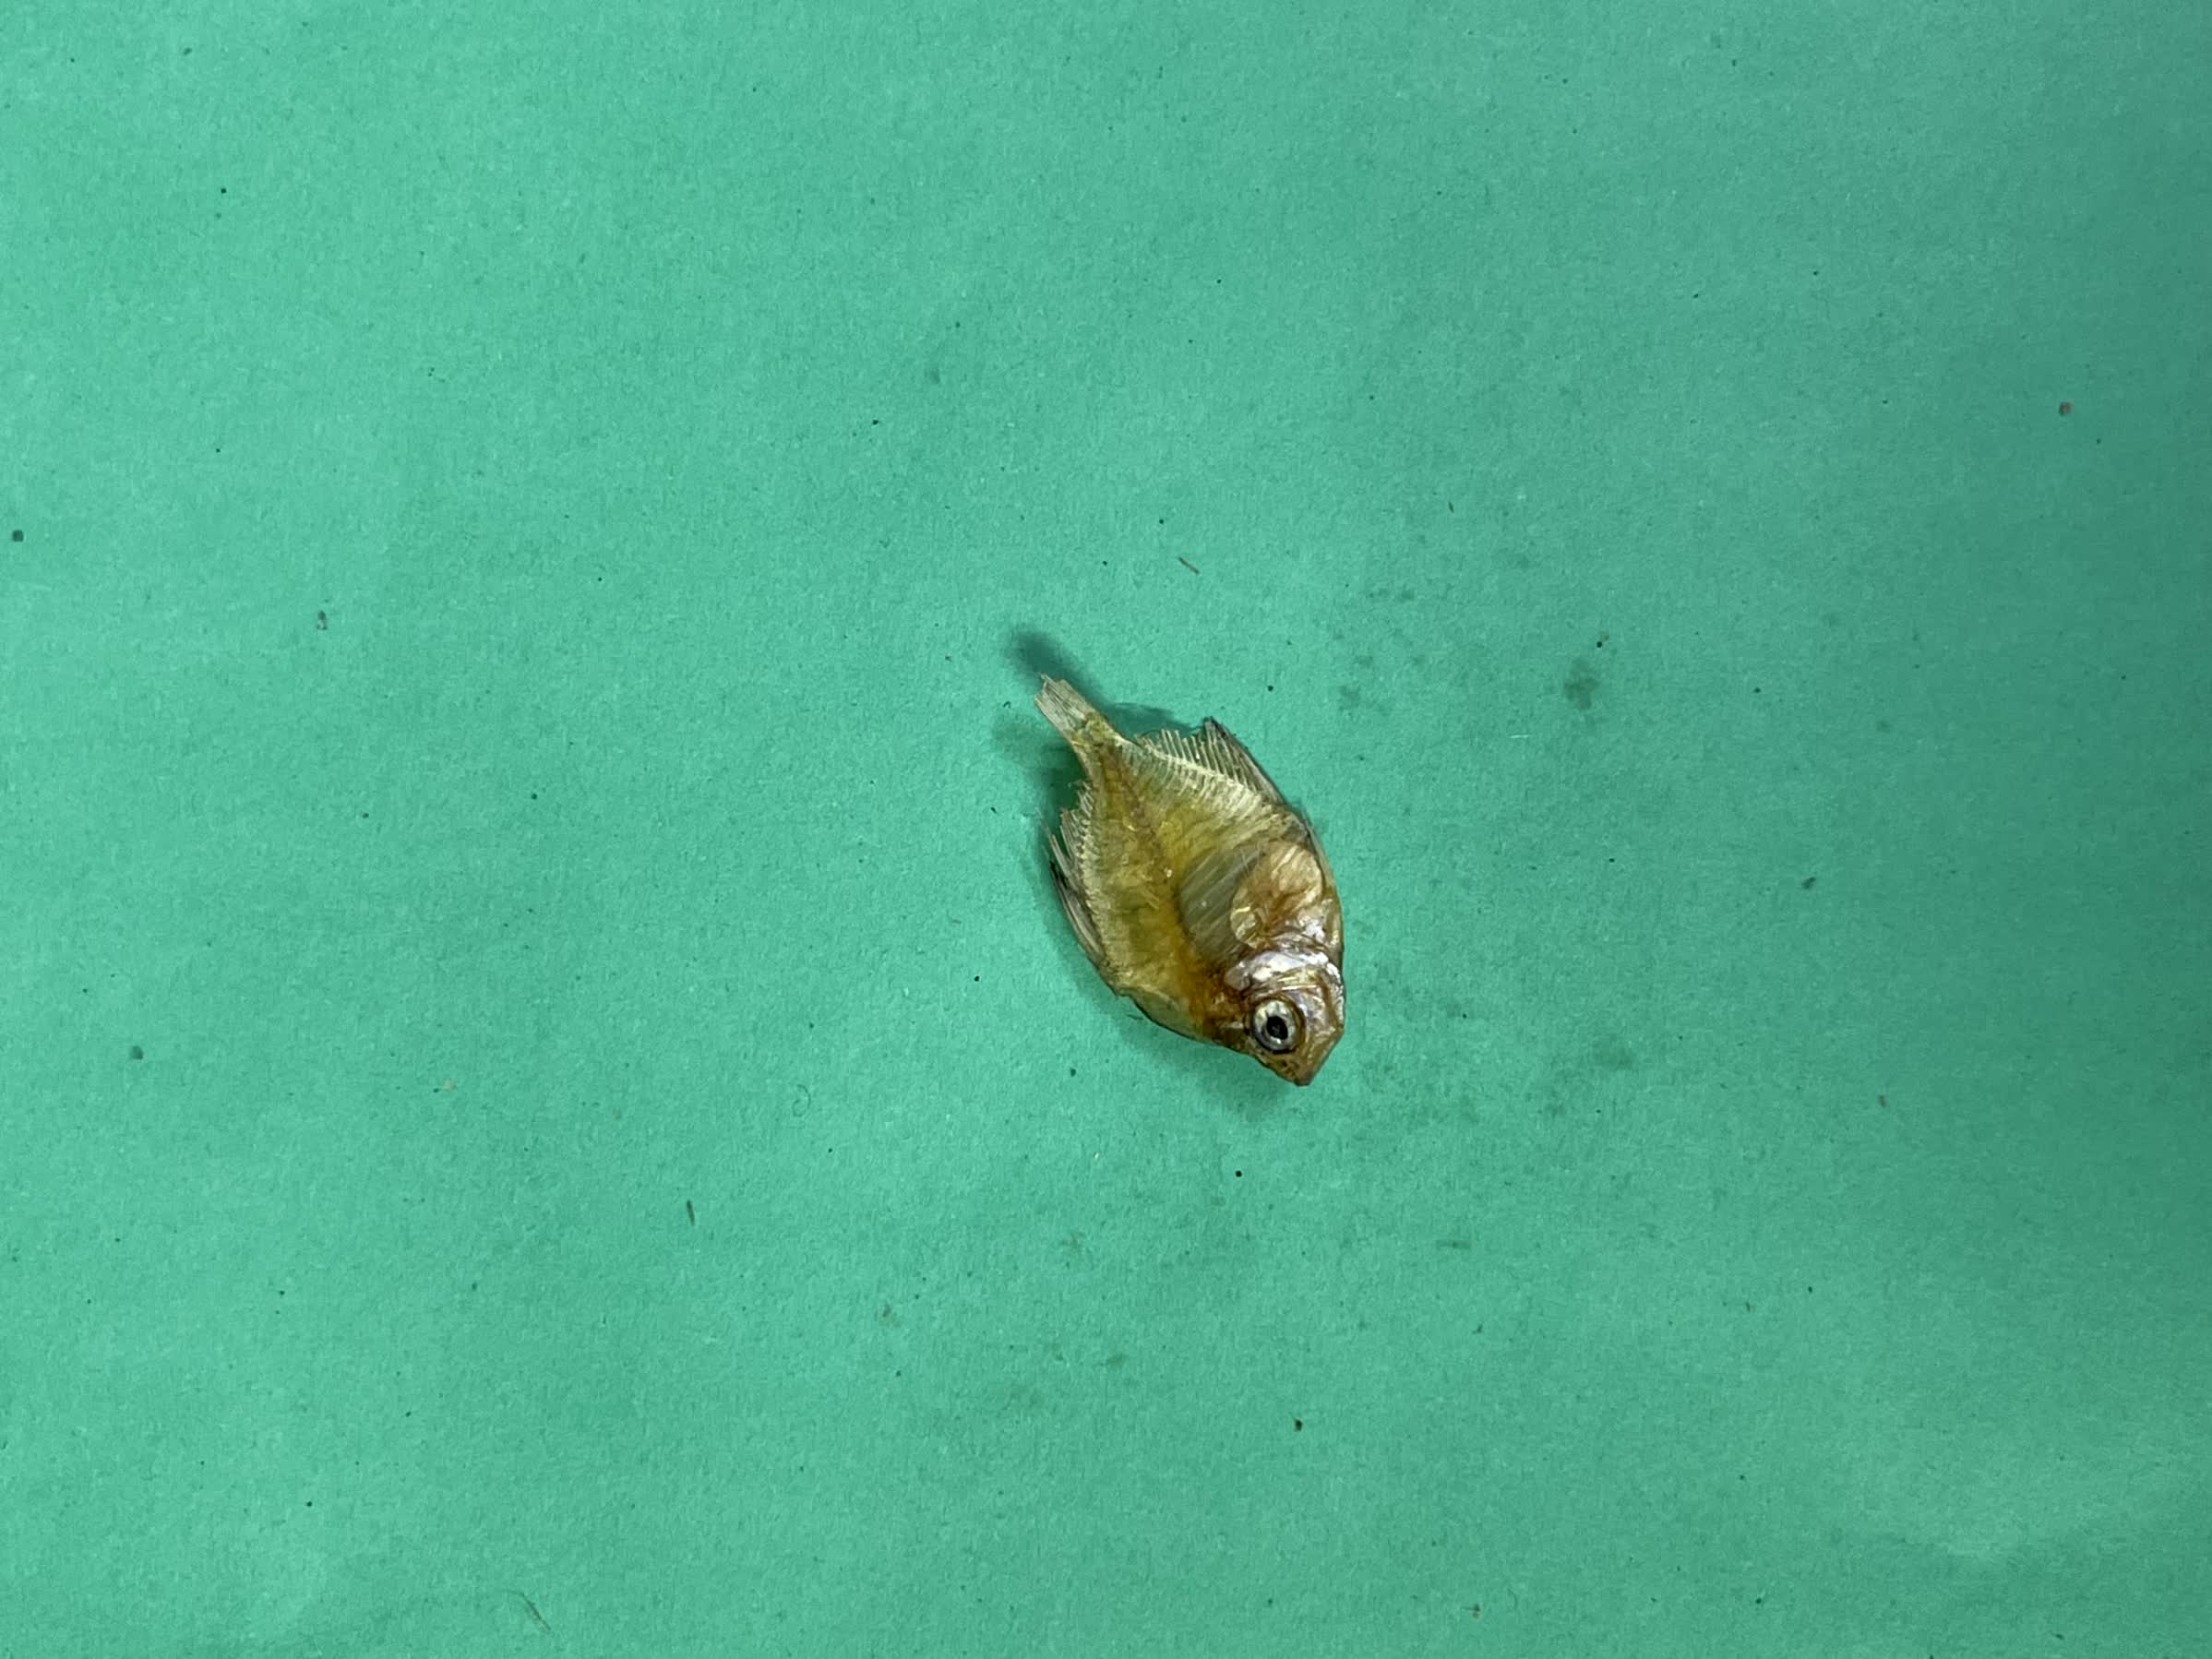
Species: Chanda